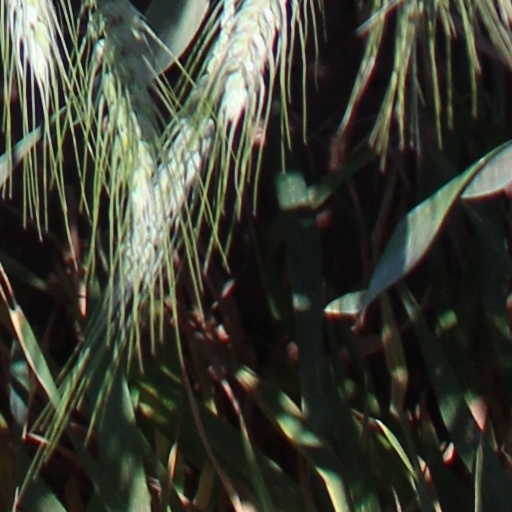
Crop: wheat